Pingelap

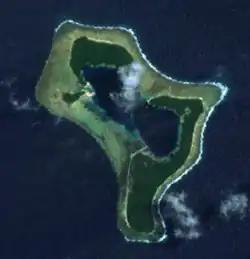
A satellite image of the Pingelap atoll at low-tide. The pale strip in the center is the airstrip.

Pingelap is an atoll in the Pacific Ocean, part of Pohnpei State of the Federated States of Micronesia, consisting of three islands: Pingelap Island, Sukoru and Daekae, linked by a reef system and surrounding a central lagoon, although only Pingelap Island is inhabited. The entire system has a land area of 1.8 km² (455 acres) at high-tide, and is less than at its widest point. The atoll has its own language, Pingelapese, spoken by most of the atoll's 250 residents.